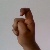
The image shows a hand gesture representing the letter 'X' in Indian Sign Language.